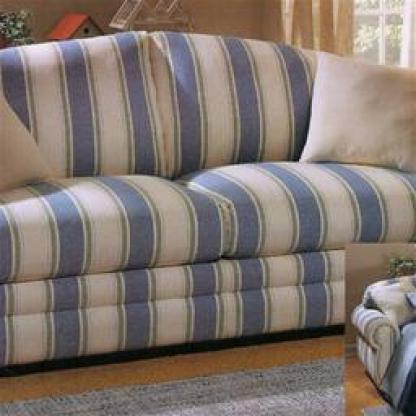
Scene: Indoor